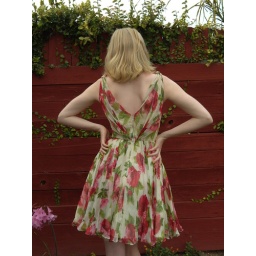
This is my very good friend Jackie in a beautiful vintage dress with red poppies and green foliage.